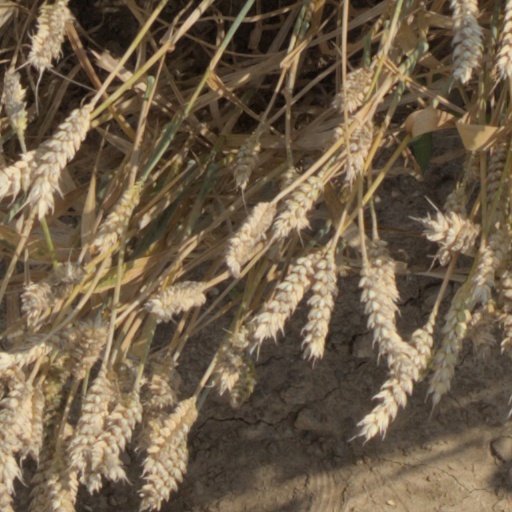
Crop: wheat